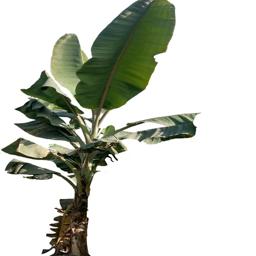
Label: MALBHOG LEAF